Jethwa dynasty

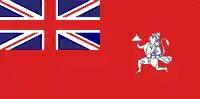
Image of Merchant Navy flag of Princely State of Porbandar adopted by Jethwa rulers of the Kingdom, showing image of Hanuman, from whom the Jethwas claim their descant.

Jethwa dynasty of Porbandar, therefore, had image of Hanuman on the Merchant Navy Flag adapted in 1923. Also the "Coat of Arms" had the image of Hanuman in the centre.